Ray Kellogg (actor)

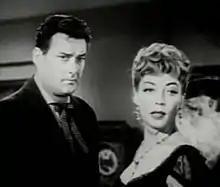
Kellogg (left) with Marie Windsor in "Bat Masterson", 1958

Ray Kellogg (November 12, 1919 – September 26, 1981) was an American film and television actor. He was known for playing the role of Deputy Ollie in the American western television series "The Life and Legend of Wyatt Earp".